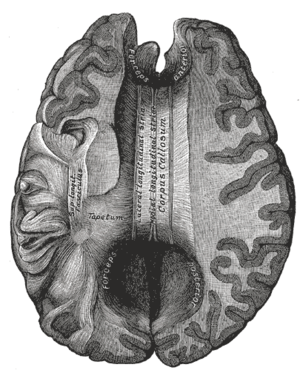
Hjernebjælke
Hjernebjælken set ovenfra.
Hjernebjælken er en hjernestruktur der forbinder storhjernens to halvdele.